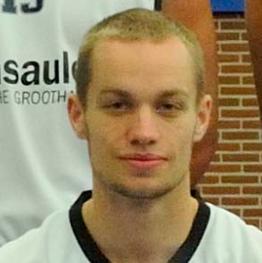
Age: 19